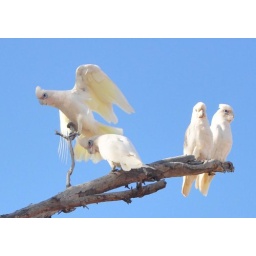
Little corellas against the blue desert sky